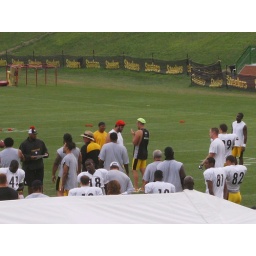
ben in the sexy green hat :)